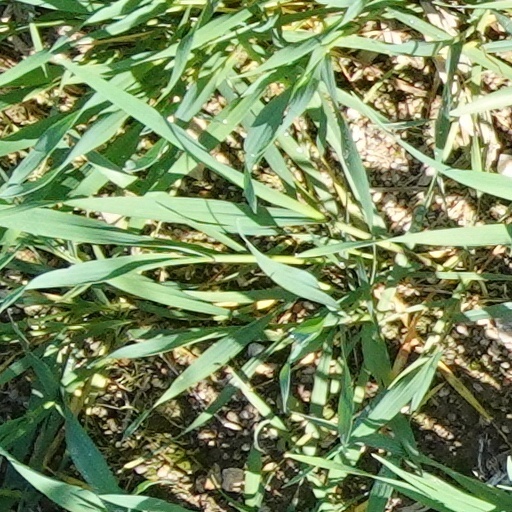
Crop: wheat